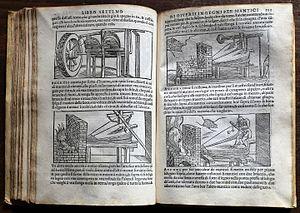
Vannoccio Vincenzio Austino Luca Biringuccio dit Vannoccio Biringuccio était un maître artisan en fonte et métallurgie du début du XVIᵉ siècle.